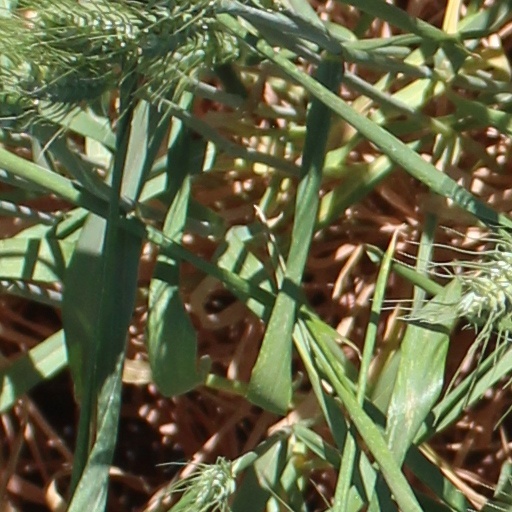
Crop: wheat